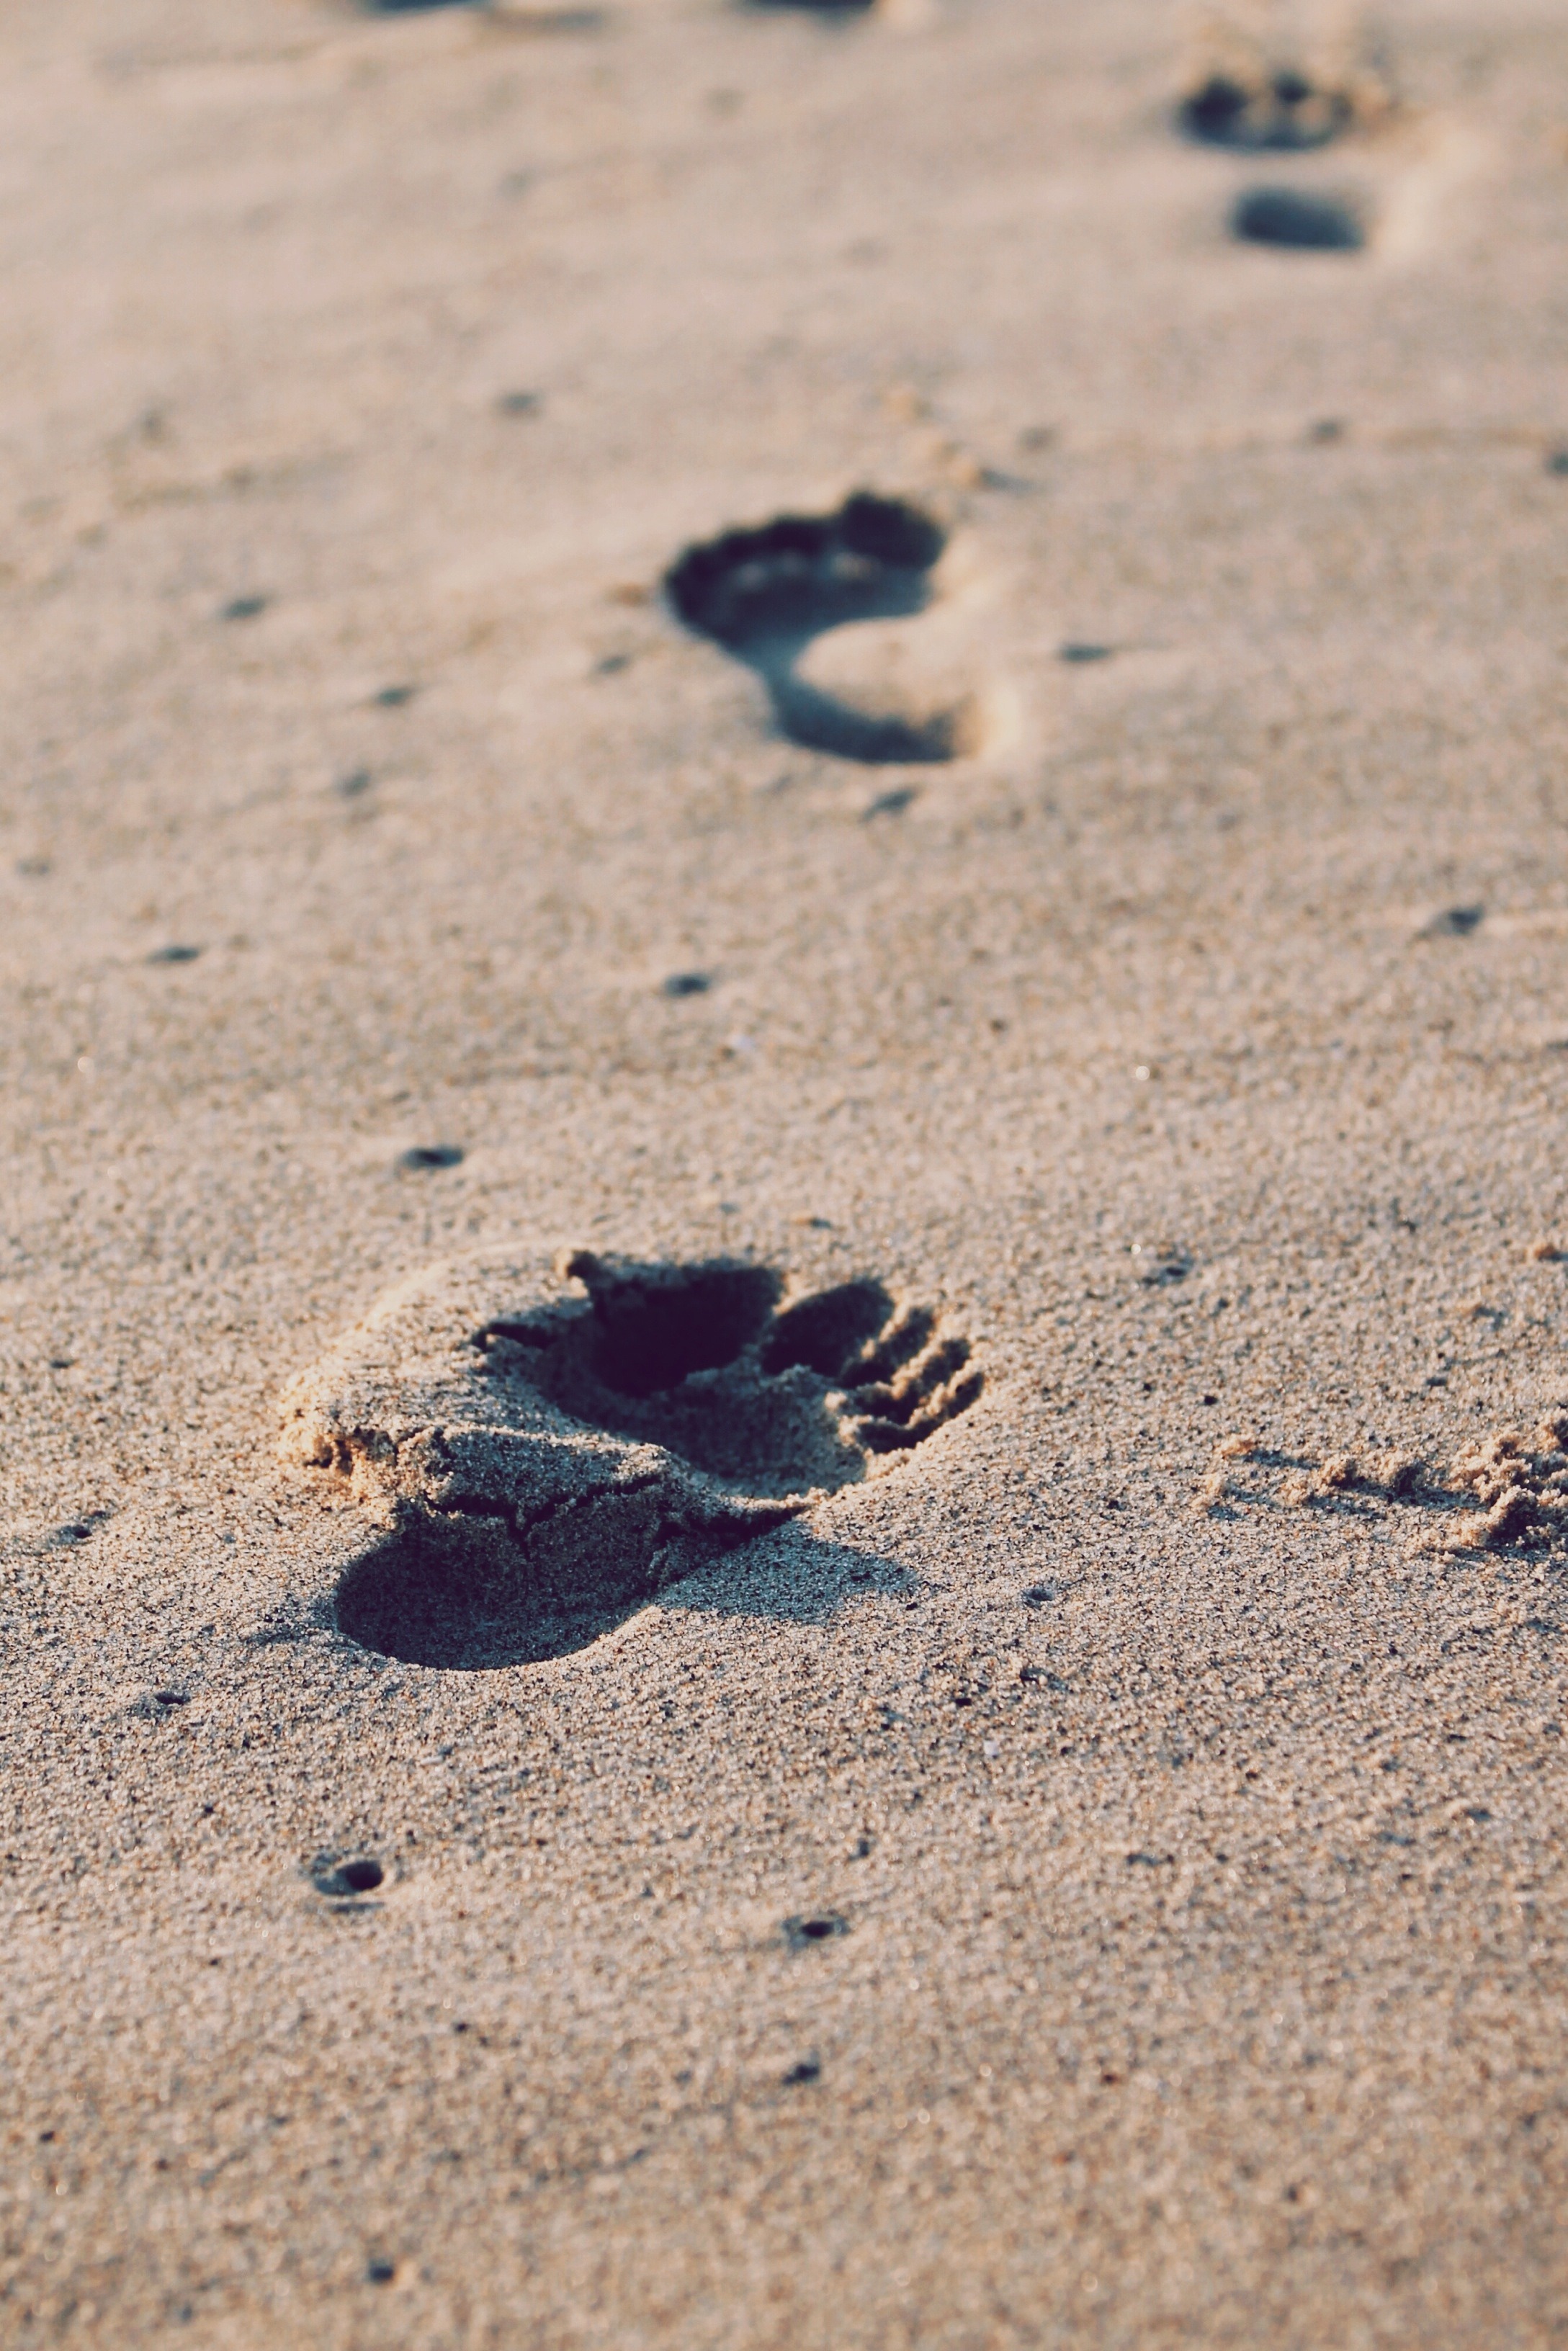
beach, sea, sand, rock, walking, leaf, footprint, shadow, soil, blue, material, footprints, tracks, barefeet